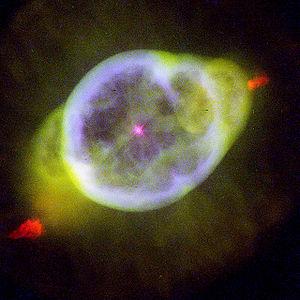
Voici une liste non exhaustive de nébuleuses planétaires, divisée selon leur localisation, dans l'hémisphère Nord et dans Sud.
NGC 3242 est une nébuleuse planétaire située dans la constellation de l'Hydre. Elle a été découverte par l'astronome britannique William Herschel en 1785 qui l'a inscrite dans ses notes sous la dénomination WH IV 27. John Herschel l'a aussi observée alors qu'il était à l'Observatoire royal du cap de Bonne-Espérance en Afrique du Sud dans la décennie 1830 et il l'a inscrite sous la dénomination h 3248 et il l'a inclut dans le General Catalogue de 1864 comme GC 2102. Ces observations sont devenues NGC 3242 dans le catalogue de John Dreyer en 1888.